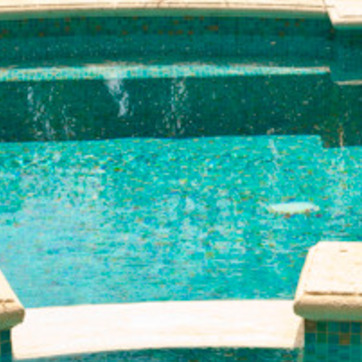
Material: water